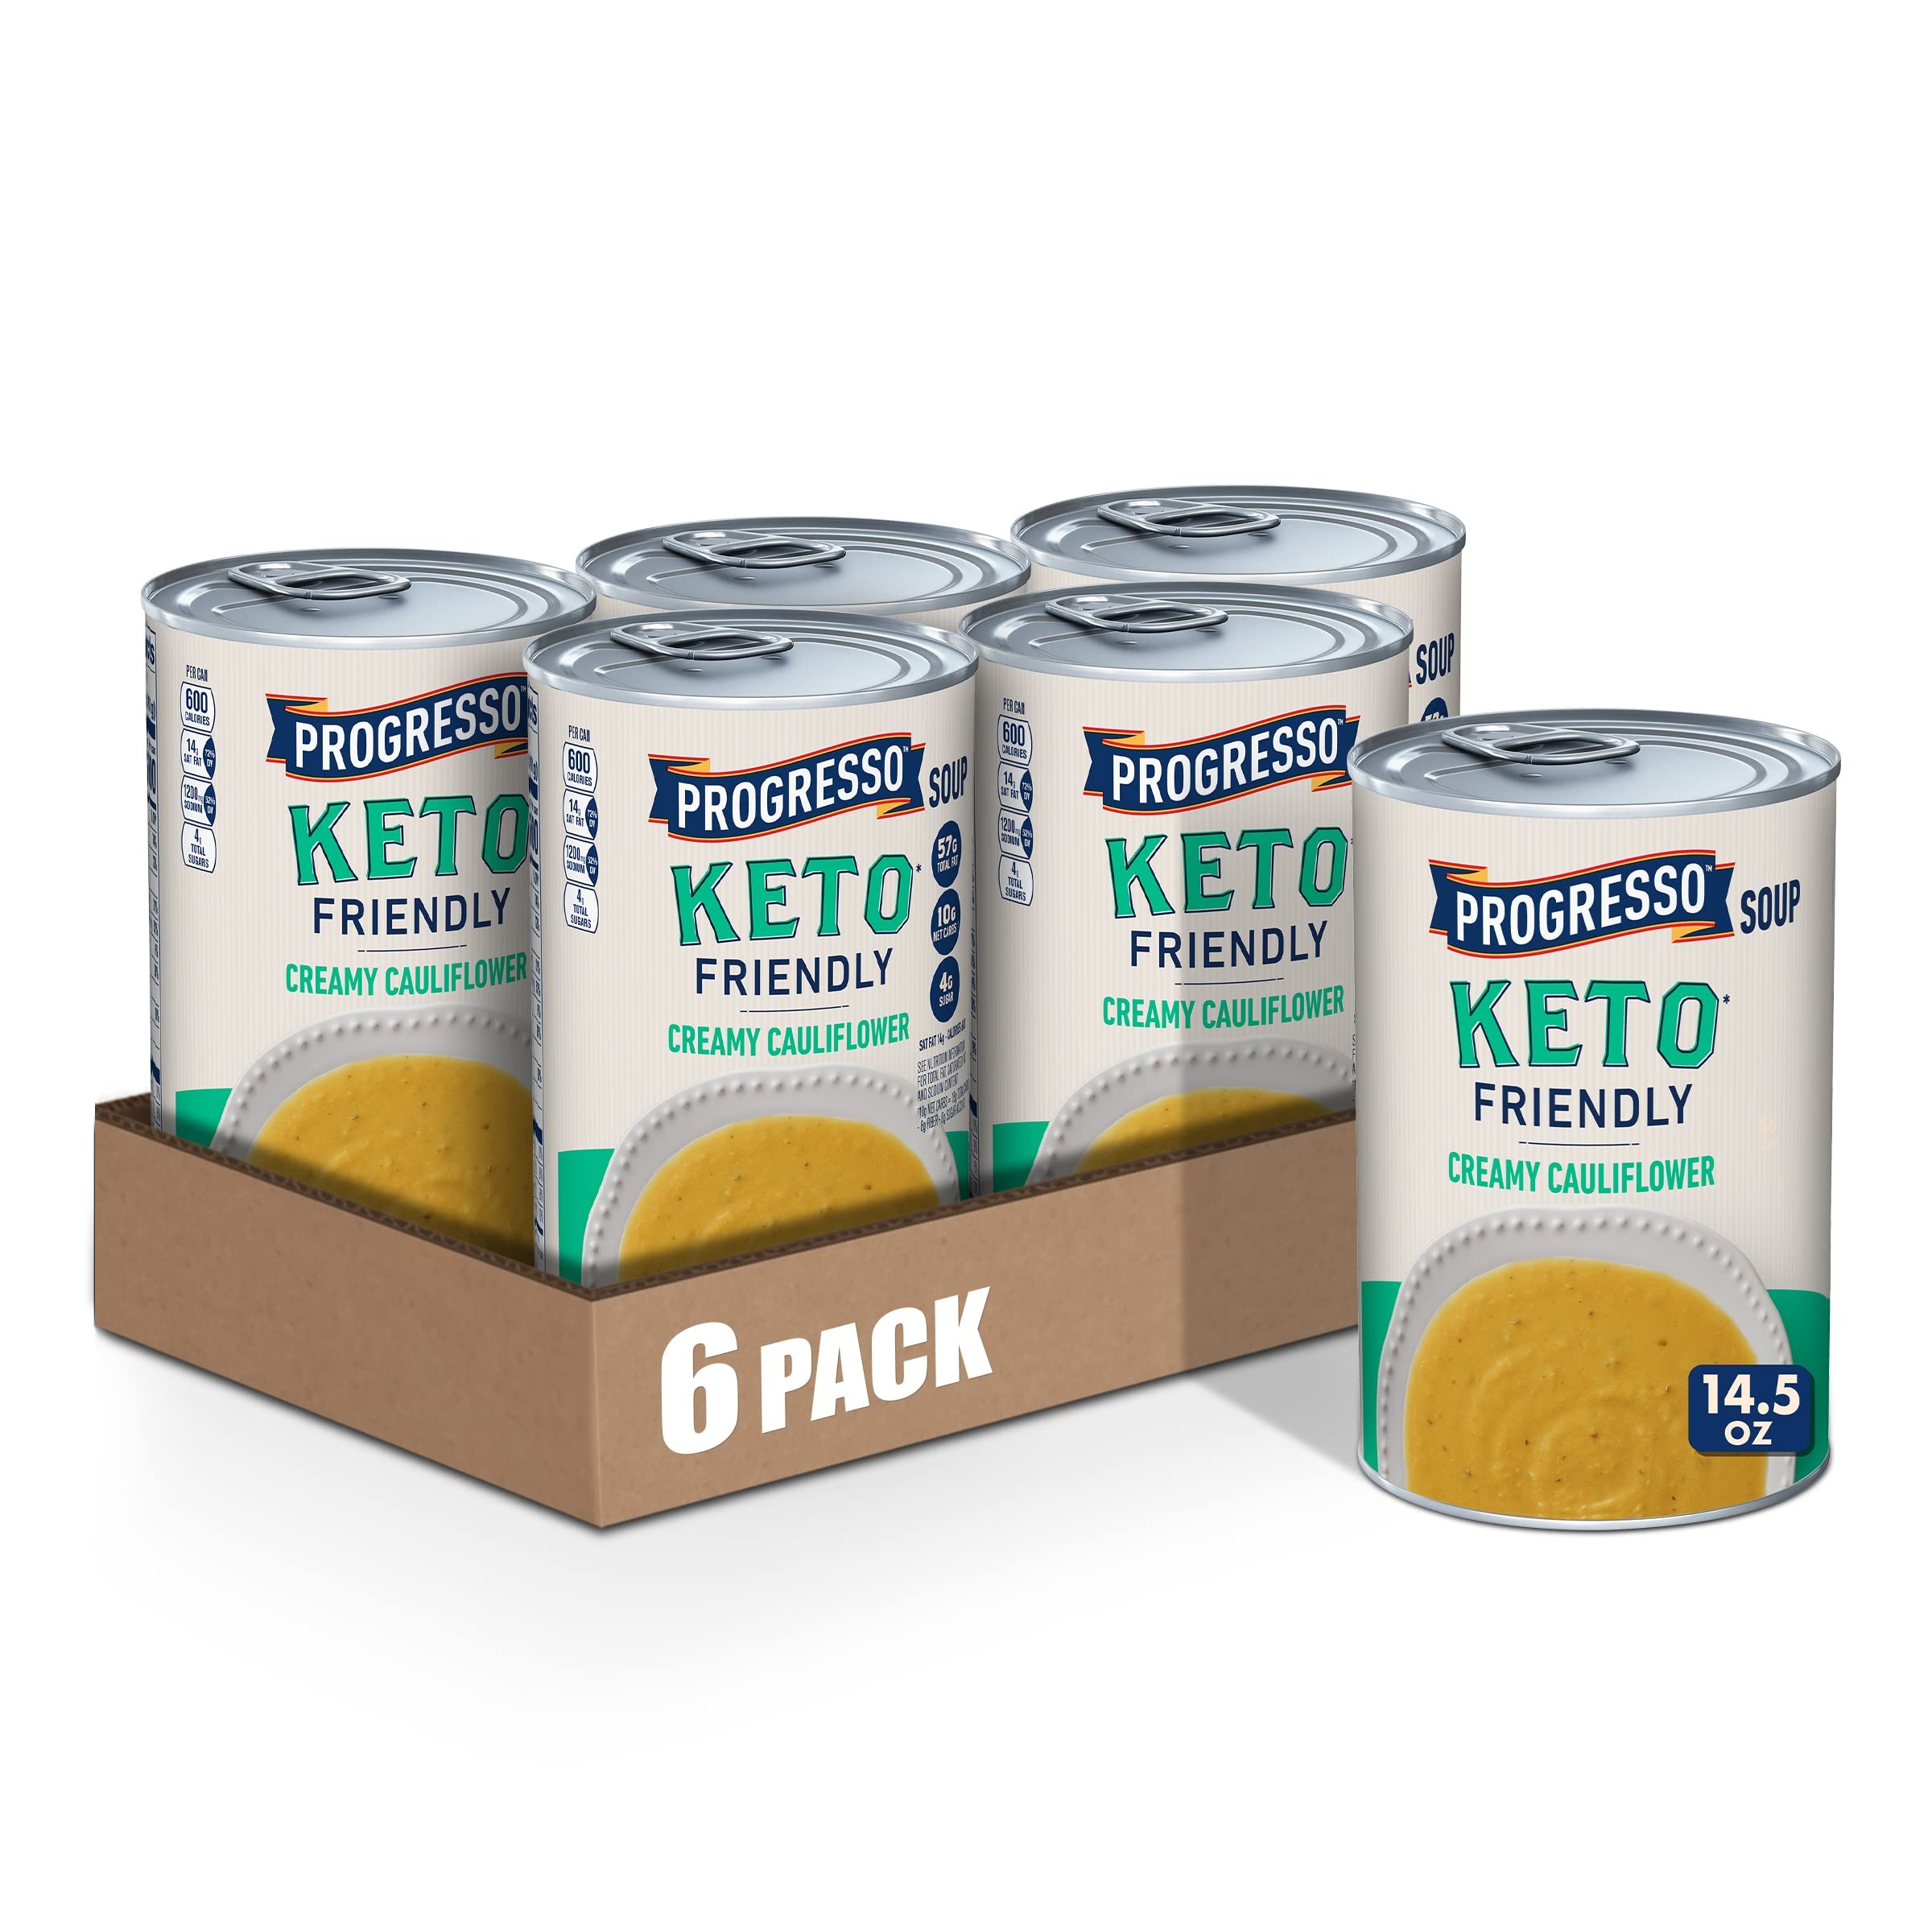
Item Name: Progresso Keto-Friendly Creamy Cauliflower Canned Soup, 14.5 oz. (Pack of 6)
Bullet Point 1: KETO-FRIENDLY: Don't miss out on the warmth and comfort of hot soup when you're eating keto-friendly food
Bullet Point 2: DELECTABLE SOUP: Our cauliflower canned soup is made with tasty vegetables for a high-fat, low-sugar keto meal addition
Bullet Point 3: NO ADDED SUGAR: Our keto-friendly cauliflower instant soup has no added sugars
Bullet Point 4: QUICK & EASY: Soups ready to serve in under 5 minutes
Bullet Point 5: PER CAN: 600 calories
Value: 6.0
Unit: Count

Price: 4.905